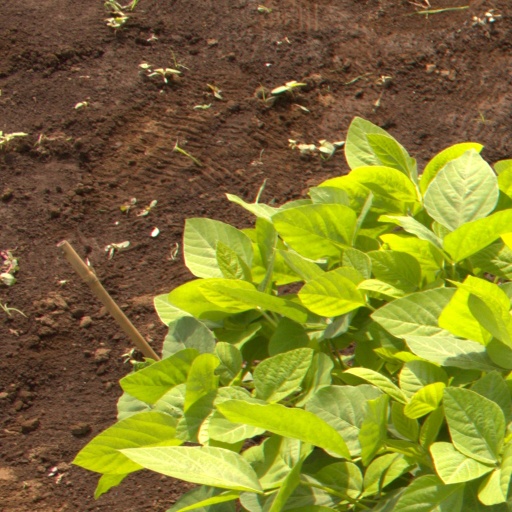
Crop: soybean